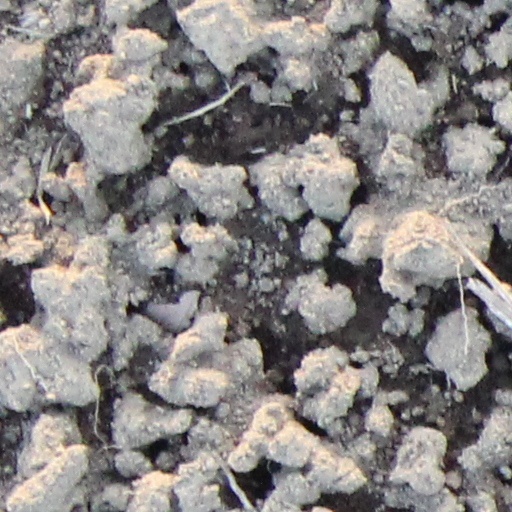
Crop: wheat